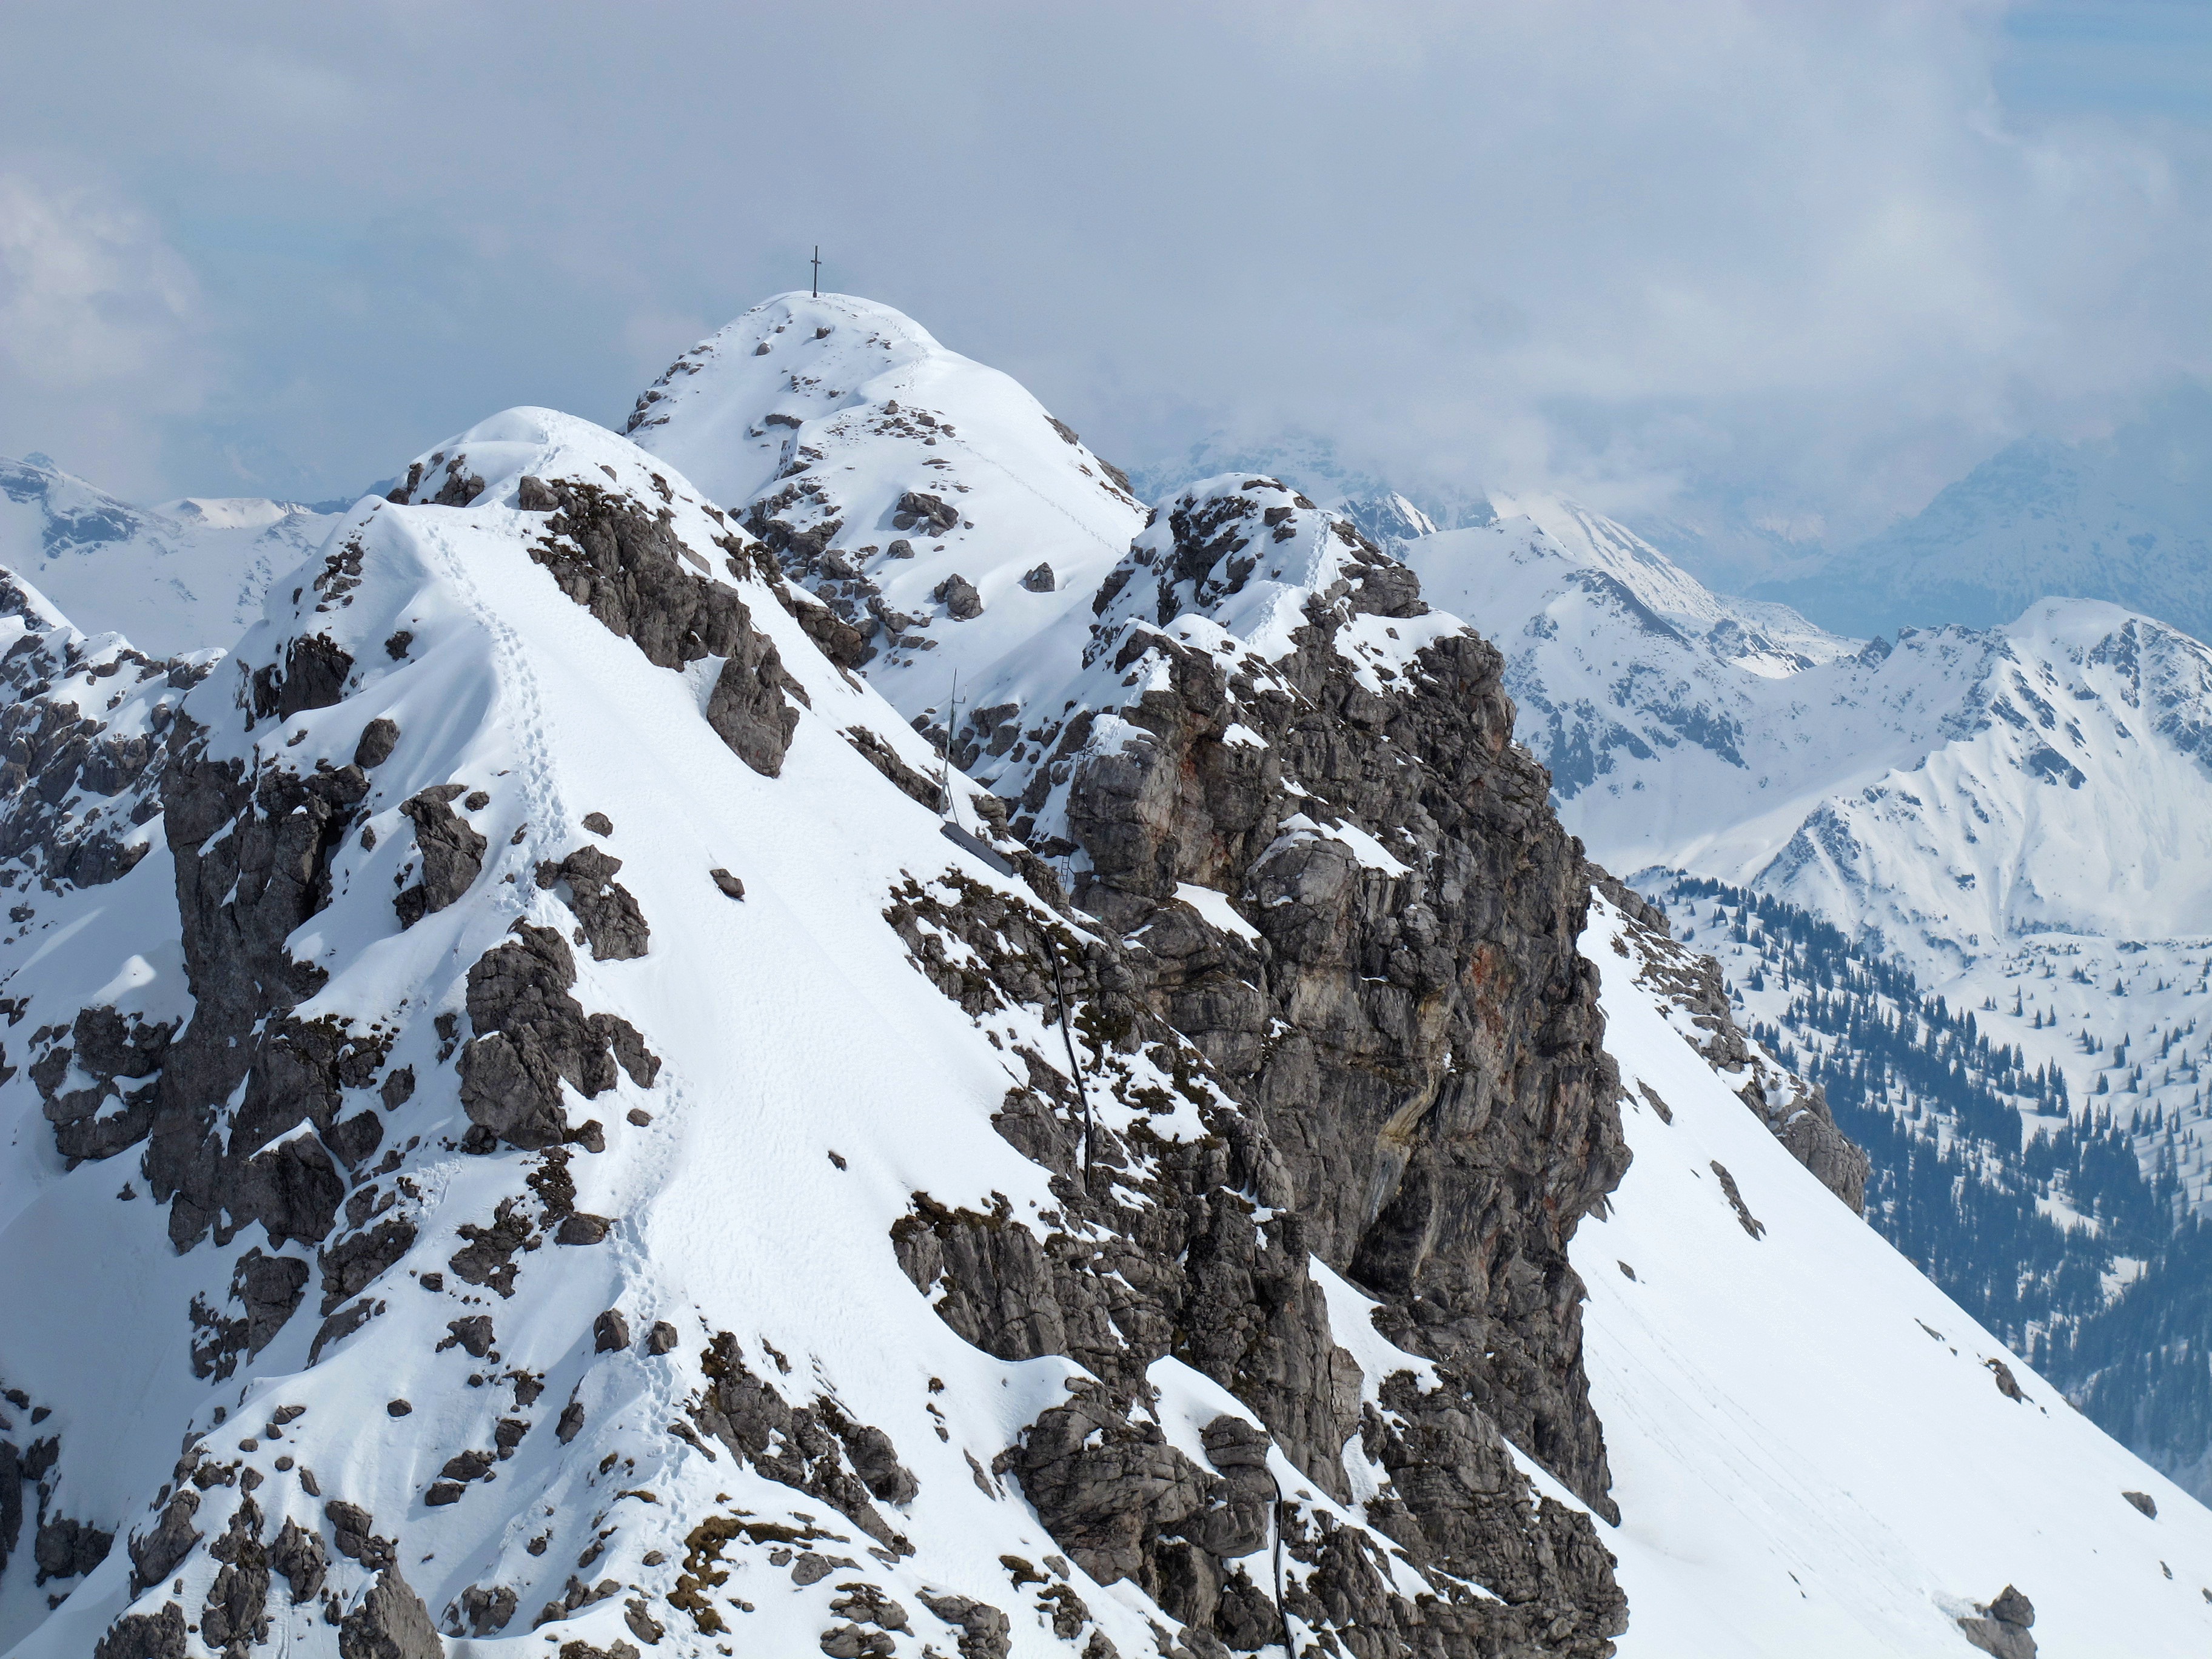
mountain, snow, winter, adventure, mountain range, weather, snowshoe, skiing, season, ridge, summit, mountaineering, winter sport, massif, alps, footwear, piste, landform, ski touring, allg u, ski mountaineering, foghorn, mountainous landforms, geological phenomenon